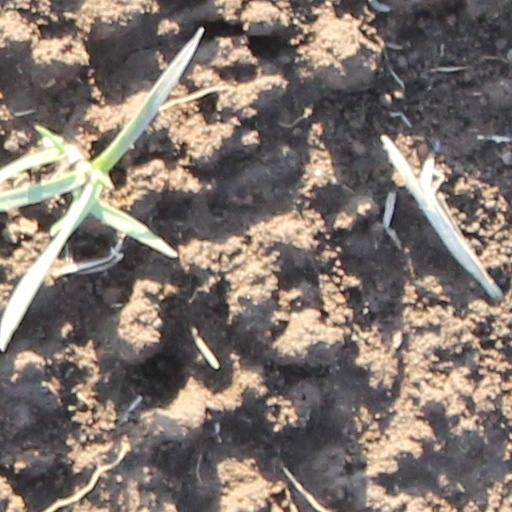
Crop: wheat